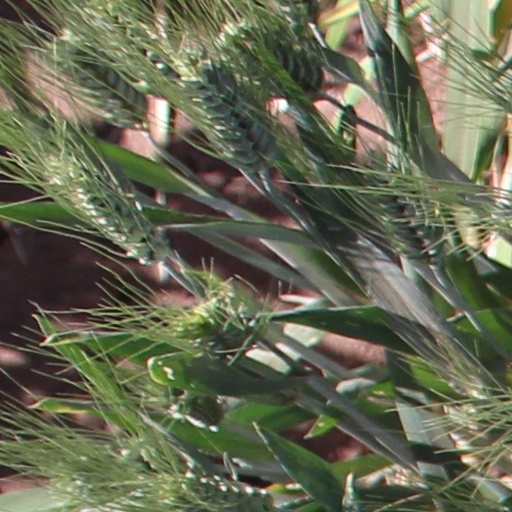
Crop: wheat